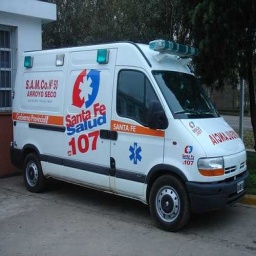
Label: ambulance